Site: brandenburg
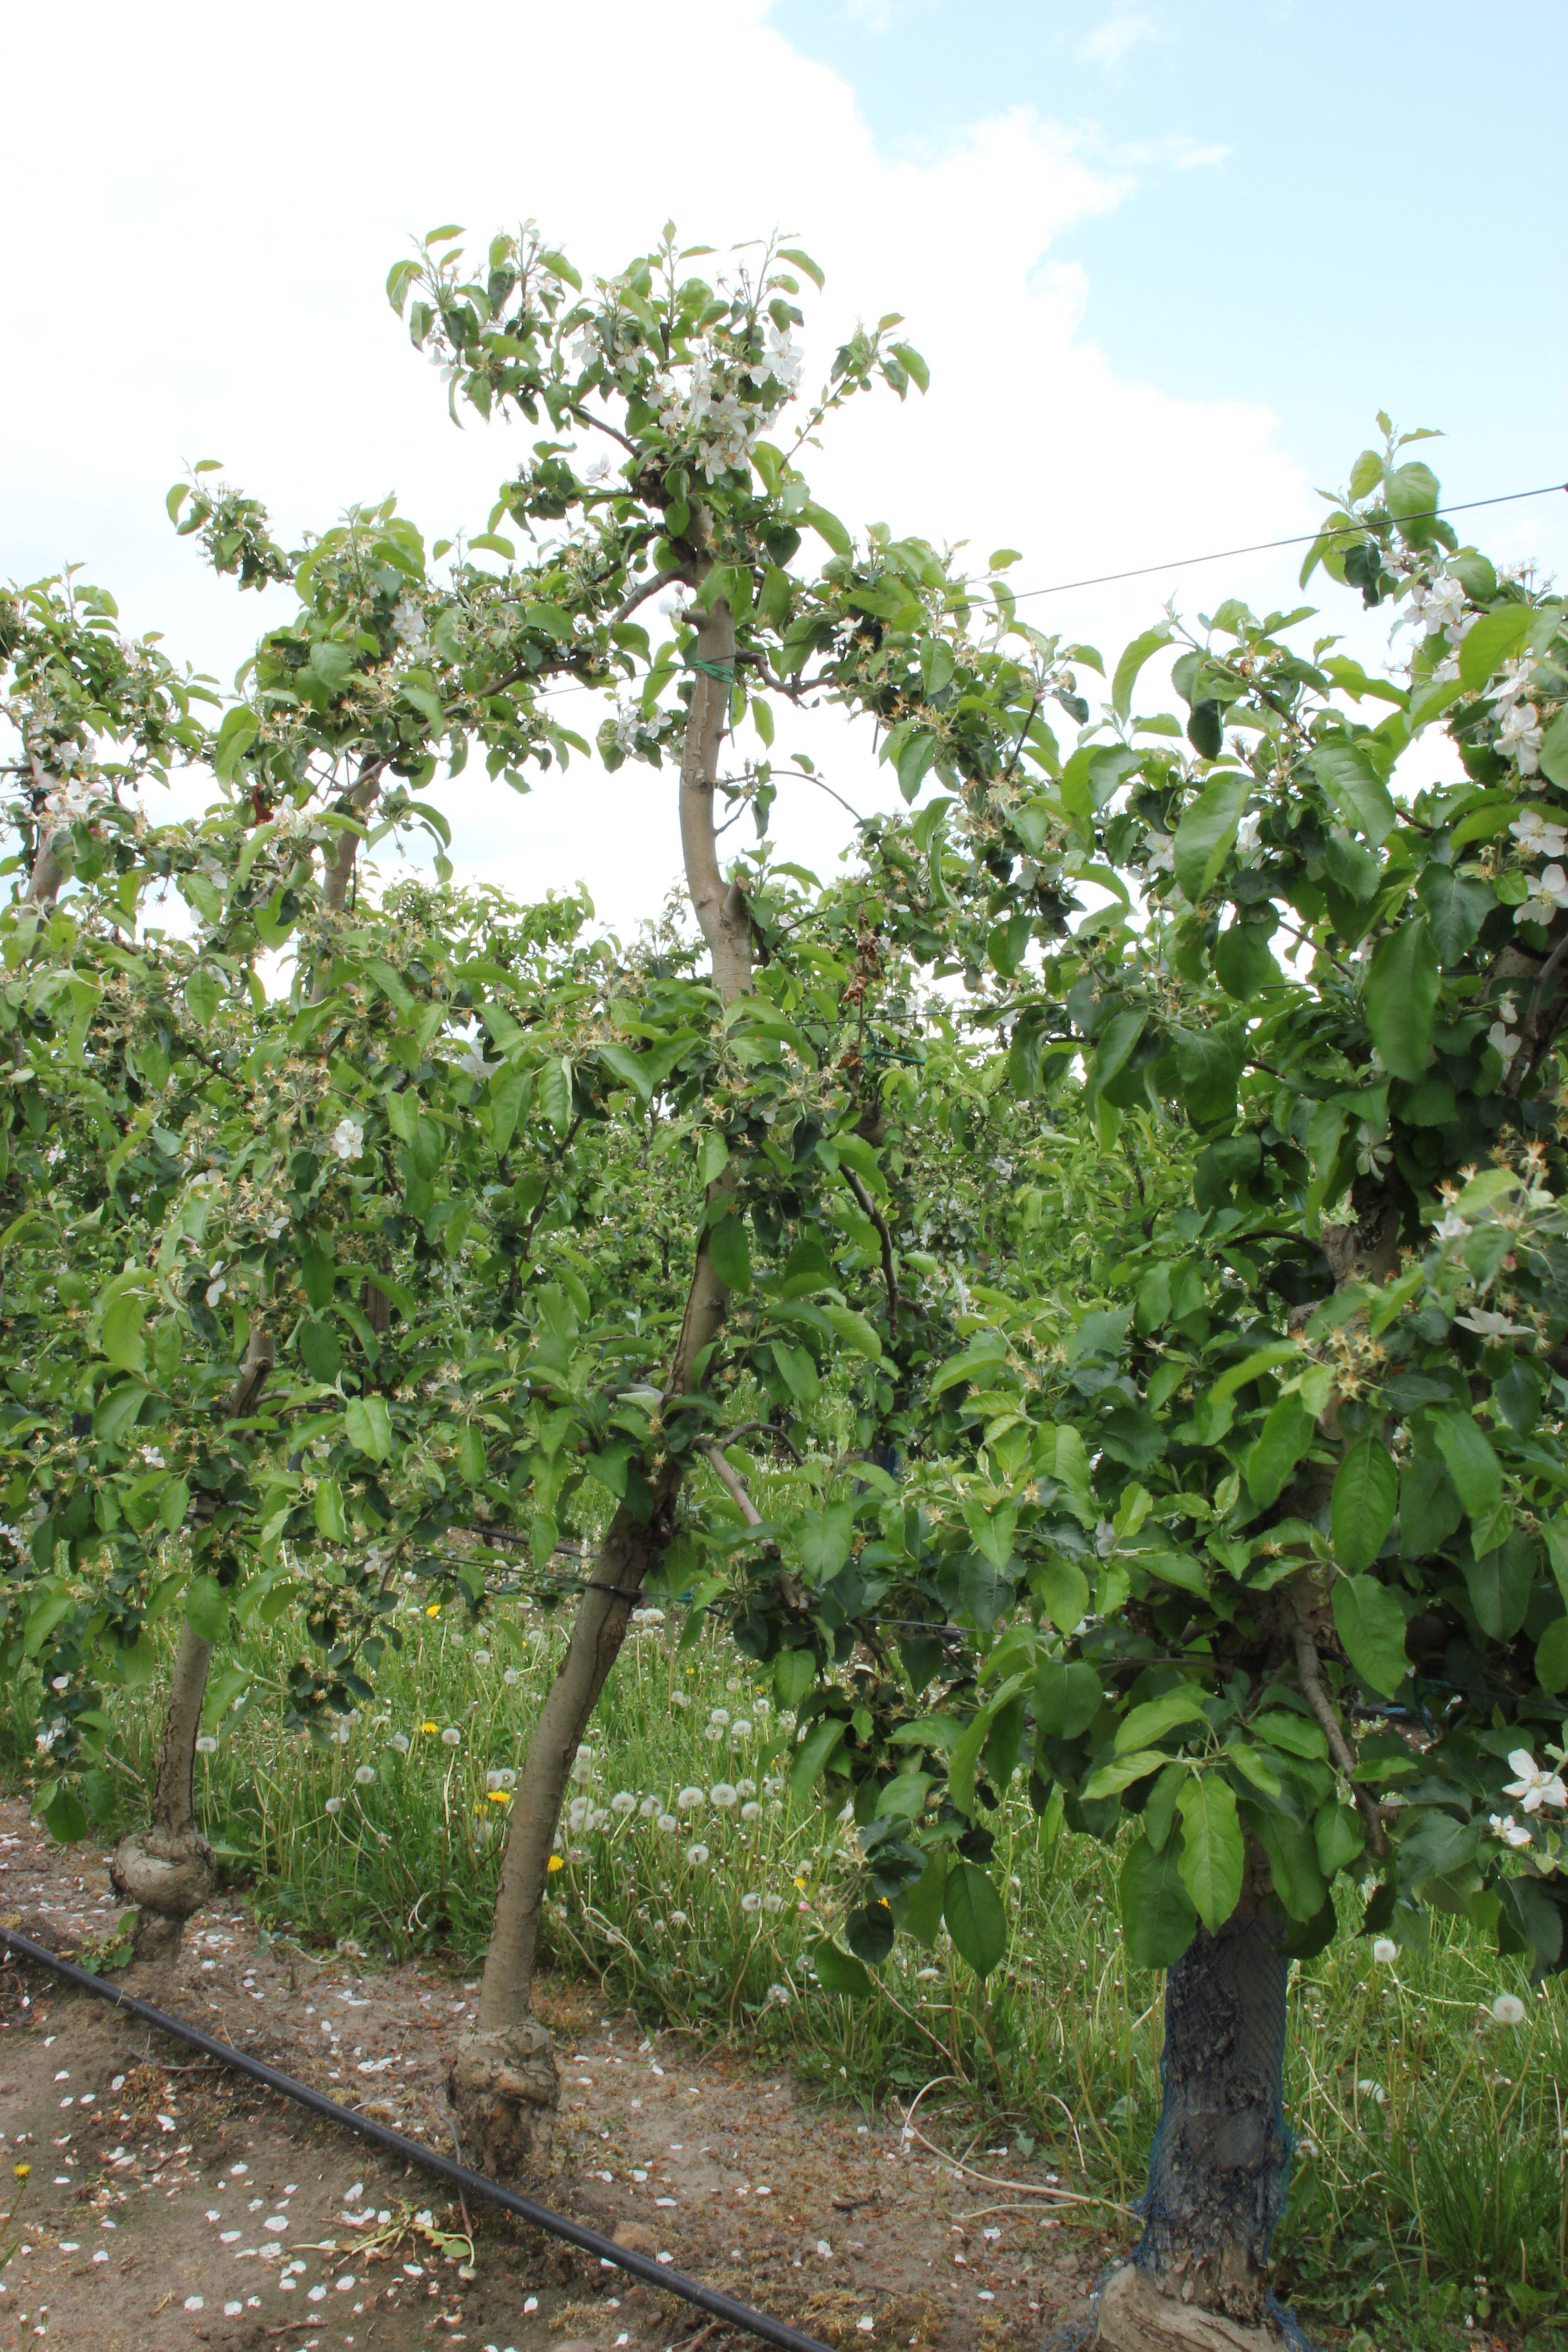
Growth stage (BBCH 67): Flowering